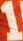
Number: 1